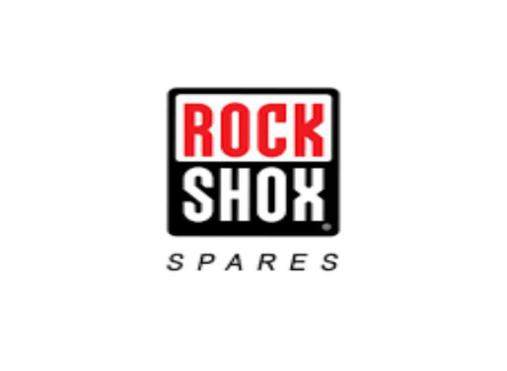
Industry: Transportation